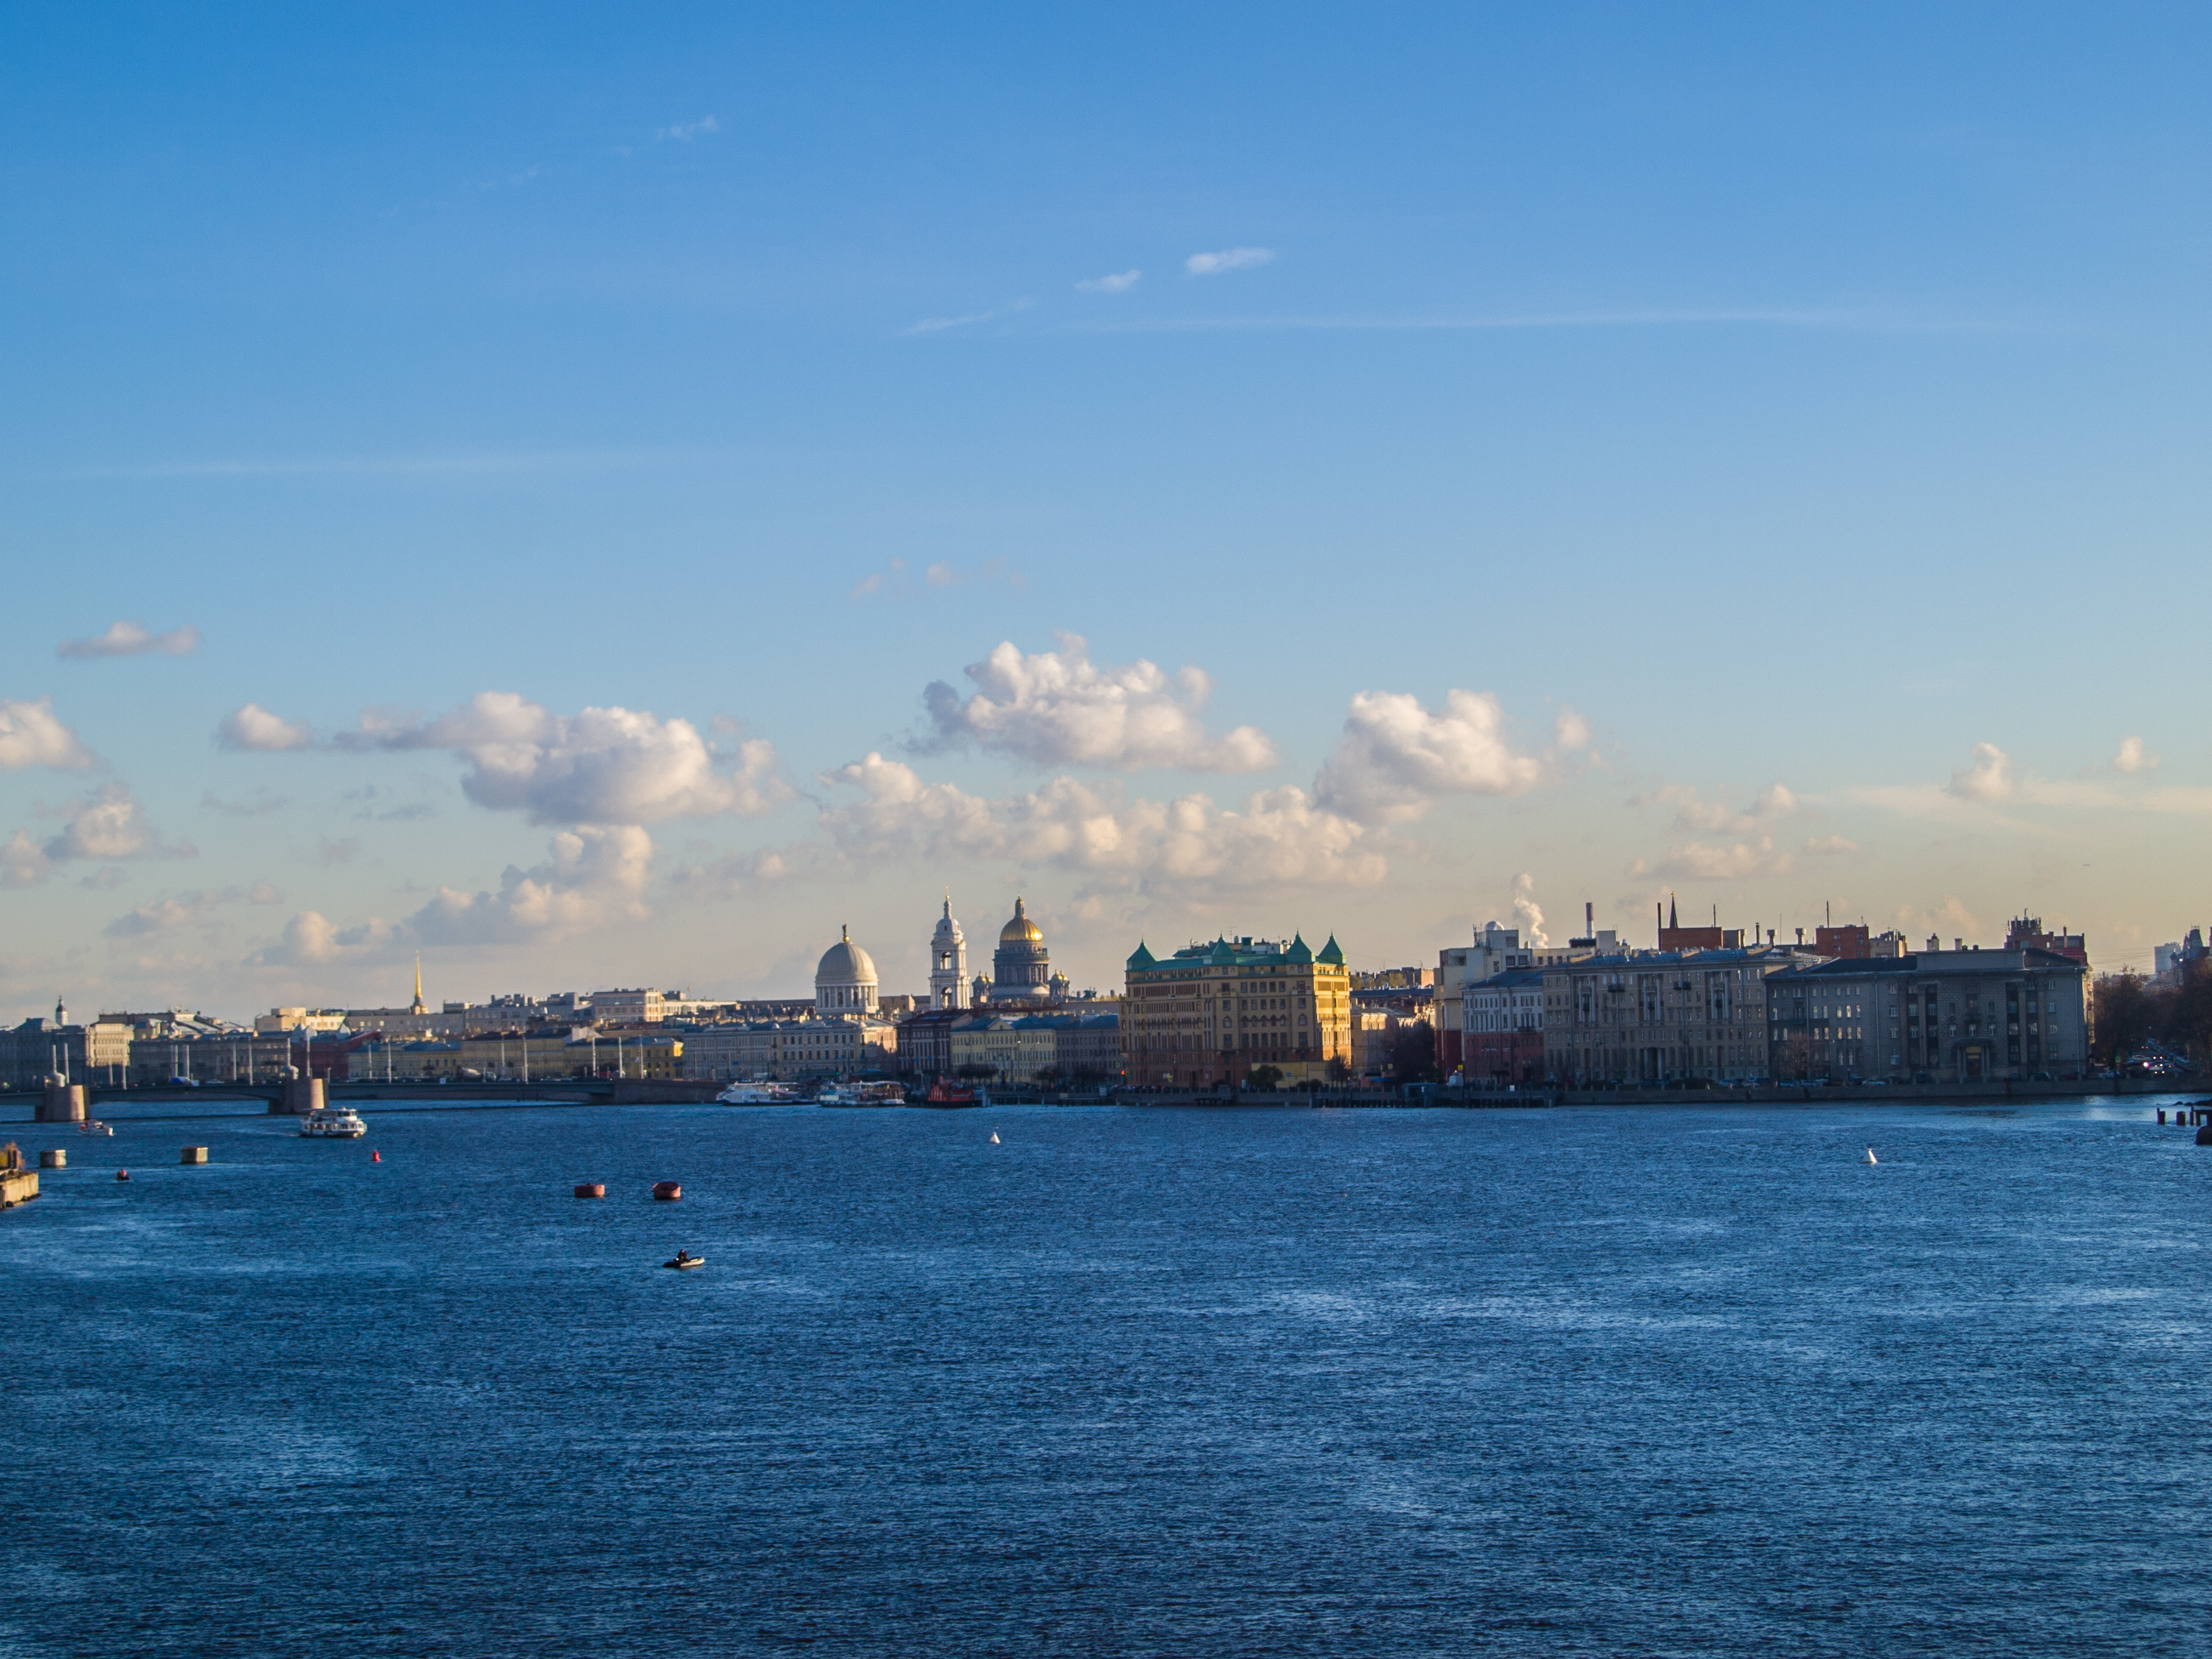
images, cloud, water, sky, water resources, lake, coastal and oceanic landforms, cumulus, building, bank, horizon, city, dusk, cityscape, sunset, shore, wind wave, coast, tower block, channel, reservoir, landscape, reflection, ocean, sound, evening, wave, meteorological phenomenon, afterglow, harbor, bay, winter, tourism, bridge, freezing, sunrise, loch, skyline, lake district, panorama, port, sea, inlet, watercraft, house, wind, vacation, dawn, river, beach